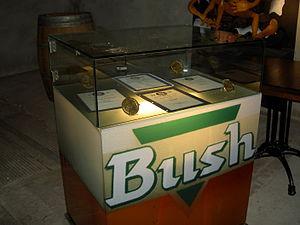
La Bush est une bière belge. Il existe différents variétés de Bush, mais la Bush la plus connue est une bière ambrée de haute fermentation au goût de malt prononcé. Également appelée Bush 12, son nom officiel est maintenant Bush Caractère. Produit phare de la brasserie Dubuisson, son taux d'alcool est de 12 %, ce qui en fait une des bières les plus fortes – on peut d'ailleurs lire sur son étiquette qu'elle est la plus forte de Belgique. La bière fut créée et est brassée par la Brasserie Dubuisson, située à Pipaix dans la commune de Leuze-en-Hainaut en Belgique.
La brasserie Dubuisson est une brasserie belge, créée en 1769 à Pipaix. Elle est connue pour ses différentes bières Bush, ainsi que pour la Cuvée des Trolls. Elle est la brasserie la plus ancienne de Wallonie. La Bush se décline sous le nom de Scaldis dans certains pays.